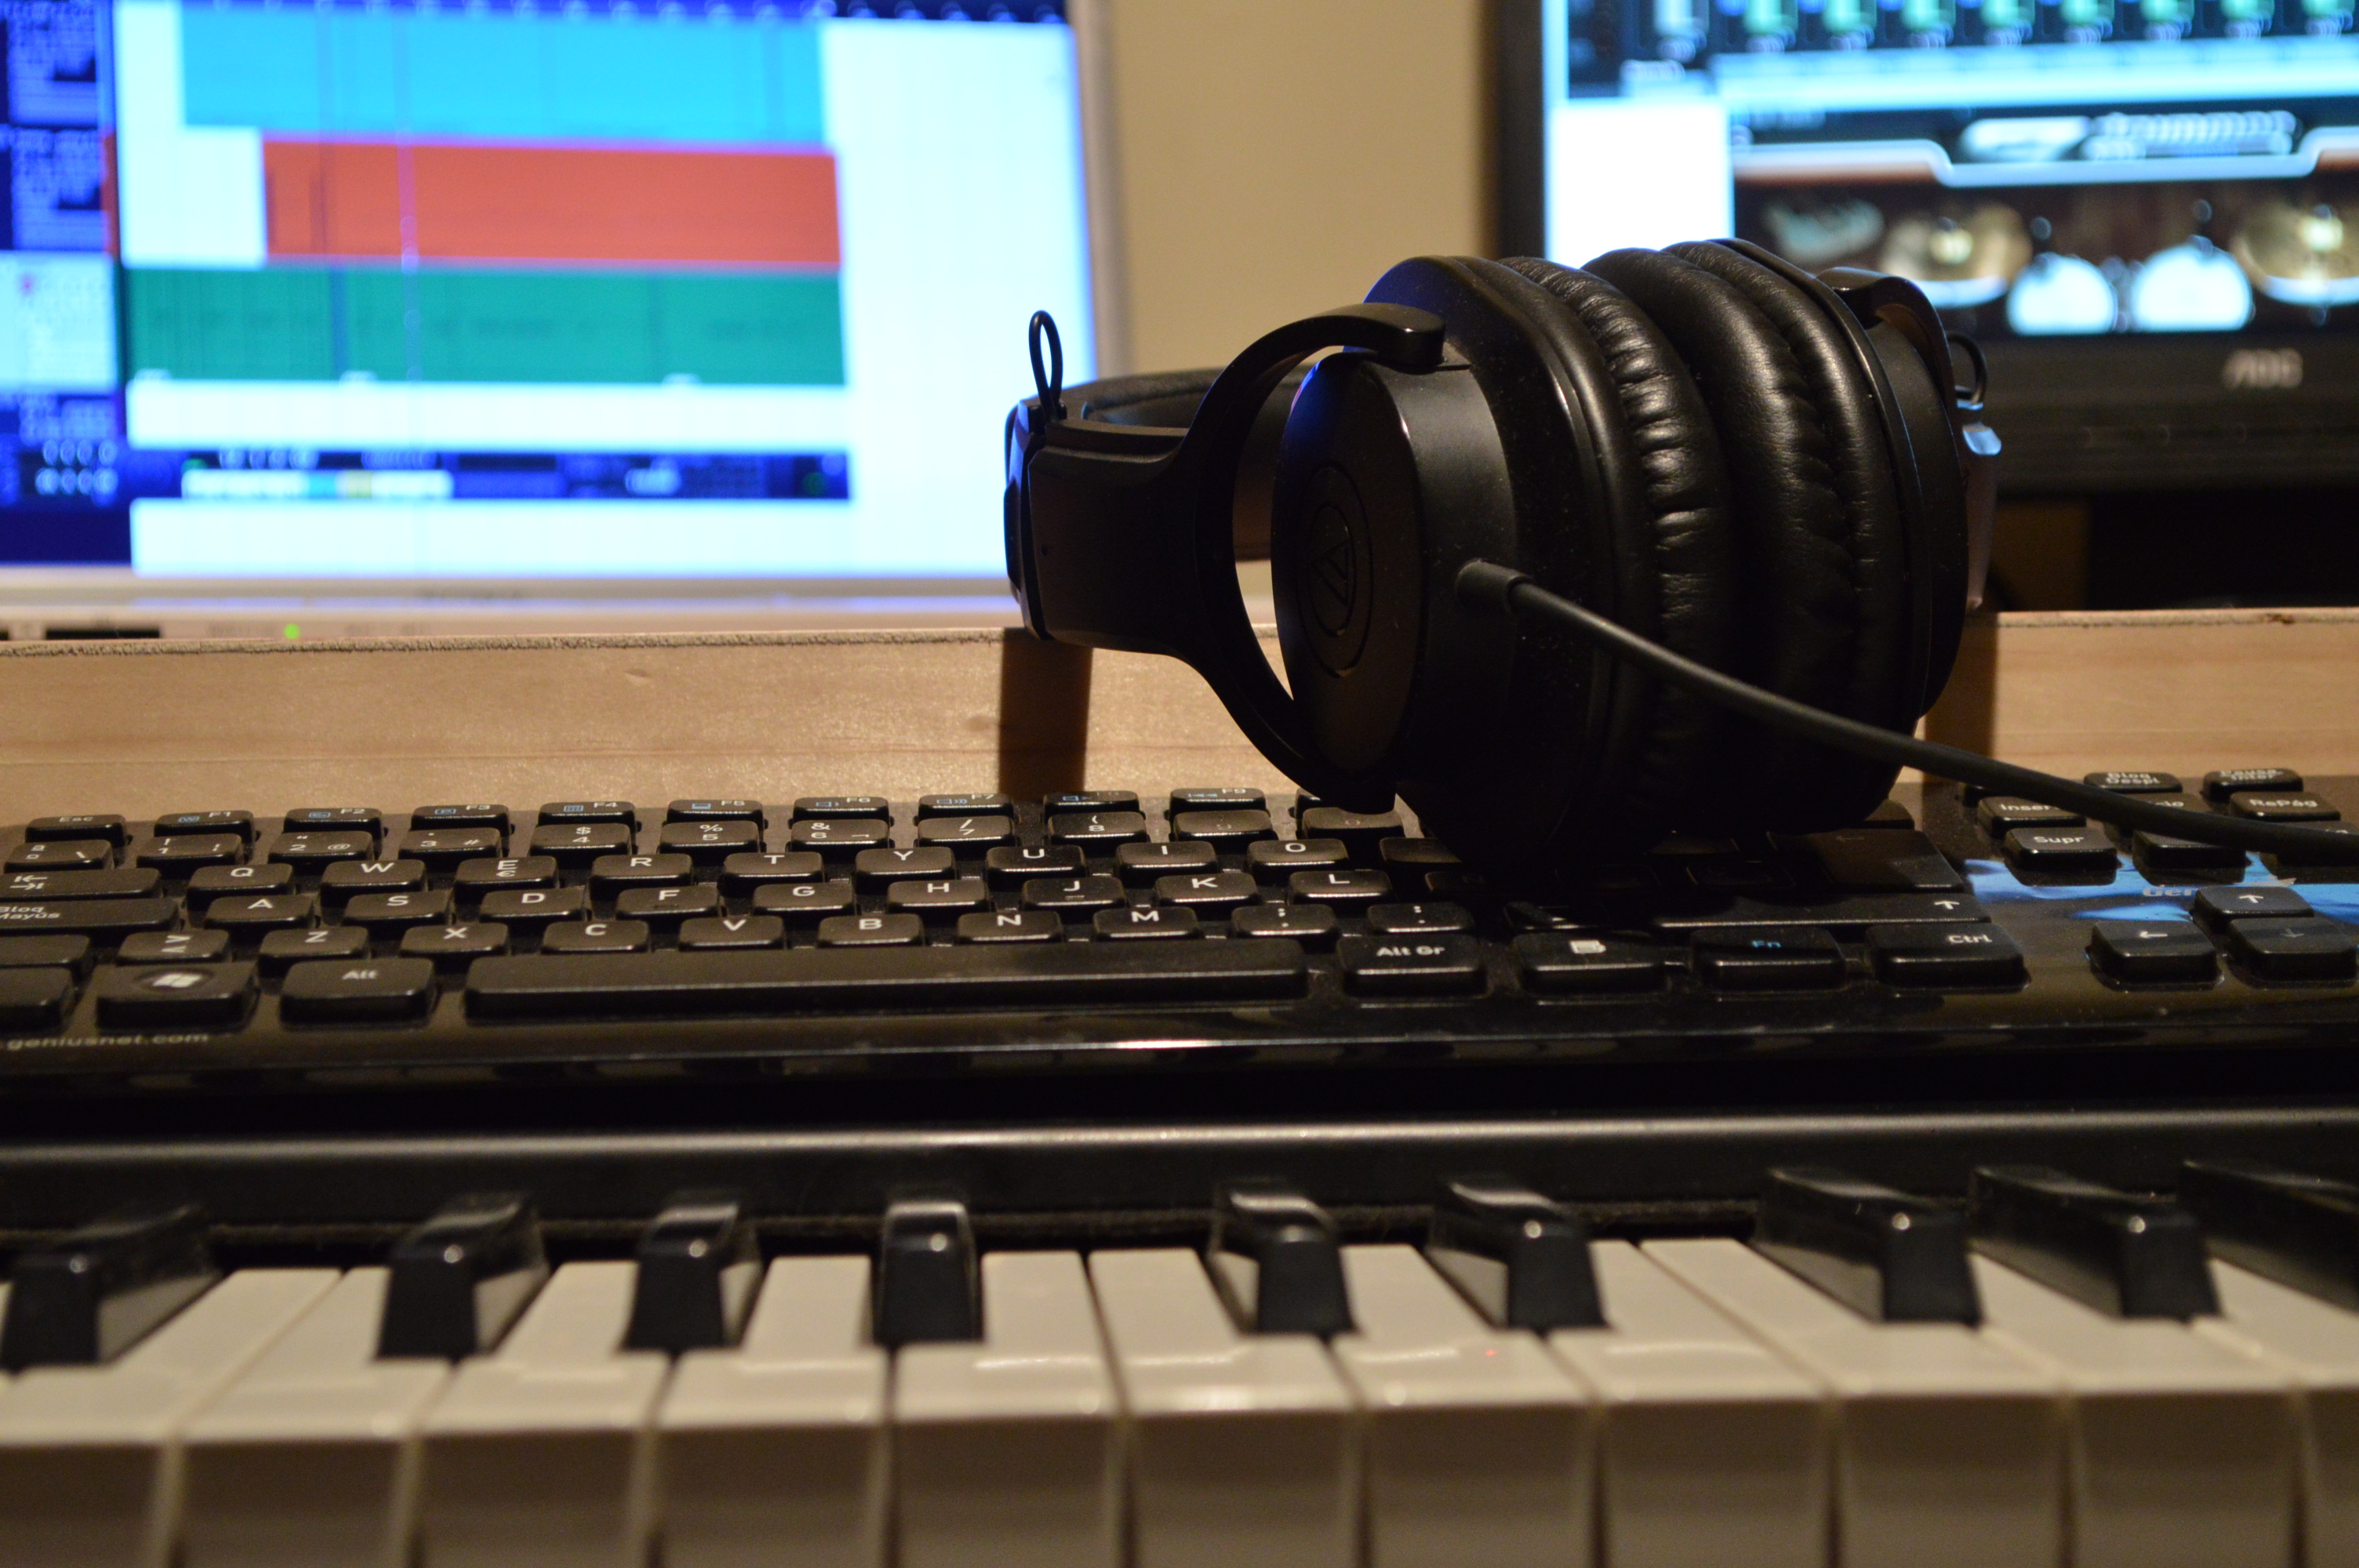
music, home, studio, recording, musical instrument, electronic instrument, audio equipment, musical instrument accessory, music workstation, recording studio, piano, musical keyboard, synthesizer, electronic musical instrument, technology, digital piano, electronic device, keyboard, electronic keyboard, analog synthesizer, electric piano, organ, musician, keyboard player, player piano